Victor Billot

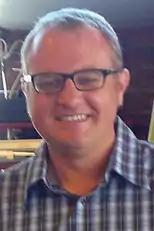
Victor Billot in 2008

Victor Billot is a former co-leader and electoral candidate for New Zealand's Alliance party. He is also known as a writer, musician, unionist, past editor of "Critic Te Ārohi" magazine, and a performer in the bands Alpha Plan, Age of Dog and Das Phaedrus.